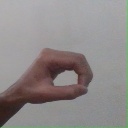
अक्षर: औ